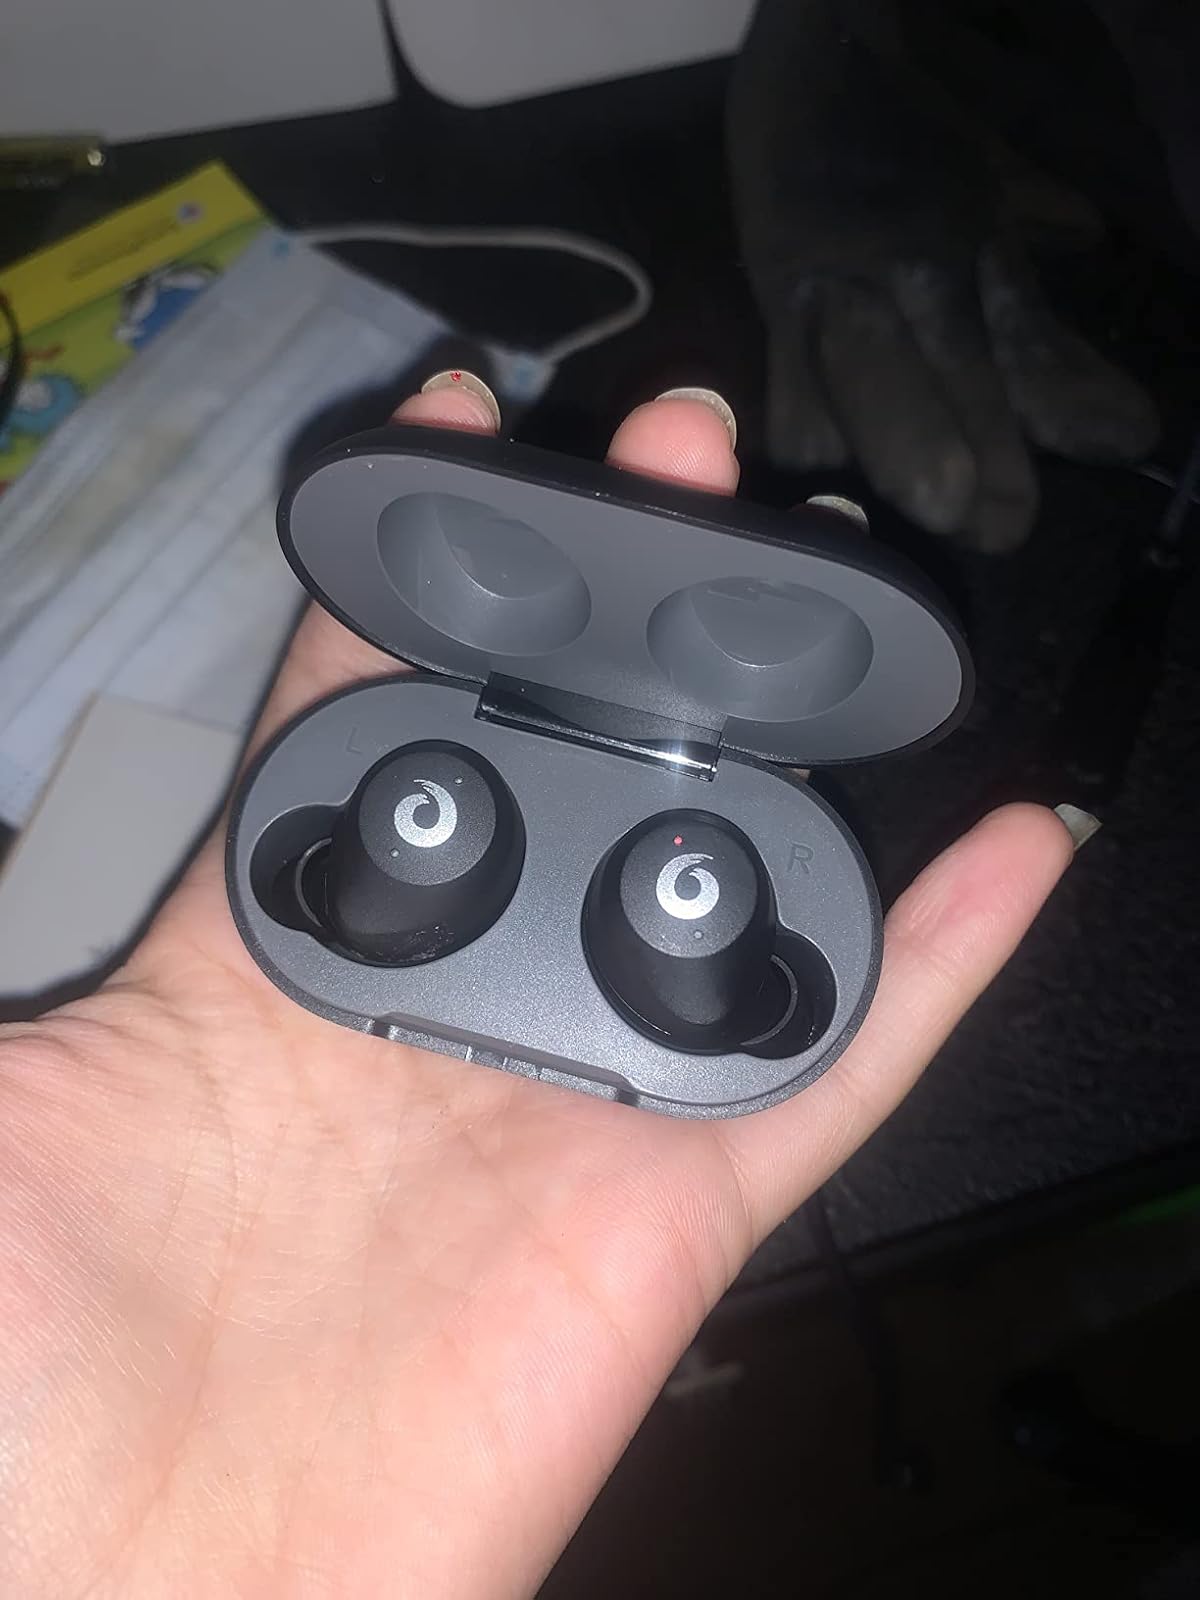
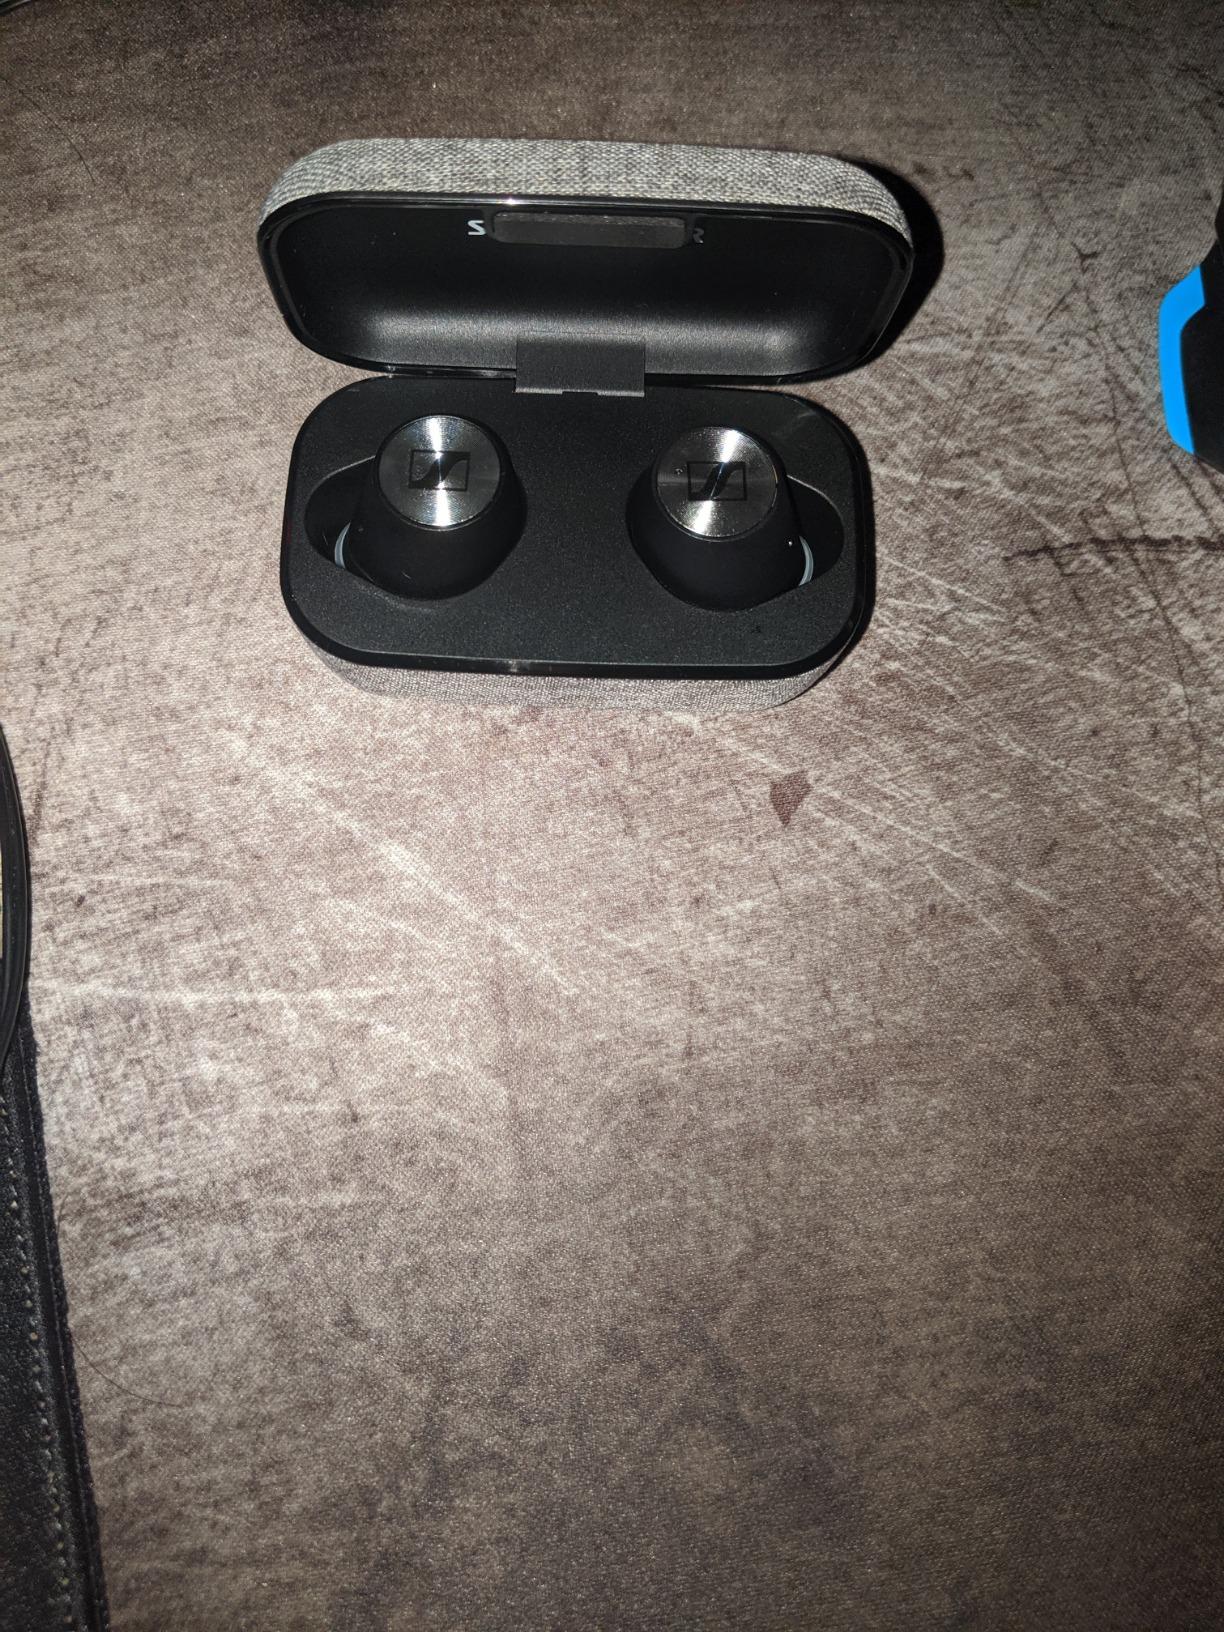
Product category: earbuds
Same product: no